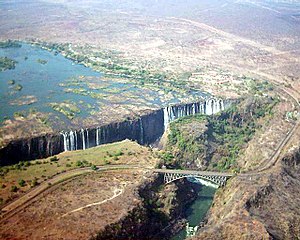
Zimbabwe / Geografi
Victoria Falls, den mest kendte turistattraktion i Zimbabwe (vestlige halvdel). Zambia i øst.
"Republikken Zimbabwe er en republik i det sydlige Afrika. Zimbabwe grænser op mod Zambia, Mozambique, Sydafrika og Botswana. Landet har sit navn efter Great Zimbabwe, en oldtidsby i det sydlige Afrika, som var centrum for et stort rige kendt som Munhumutapaimperiet. ""Zimbabwe"" kommer af Dzimbadzemabwe, der betyder ""stort stenhus"" på shona-sproget.